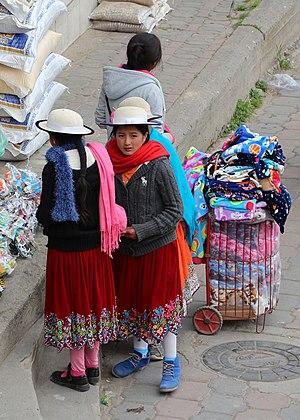
Jeunes filles Cañaris, Cañar, Équateur